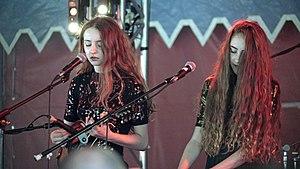
Let's Eat Grandma est un groupe britannique de art pop fondé à Norwich en 2013. Let's Eat Grandma décrivent leur musique comme le "sludge pop expérimental".
Cet article est une liste non exhaustive de girls bands existant ou ayant existé. Un girls band est un groupe de musique féminin dont les membres chantent et jouent de leur propre instrument.